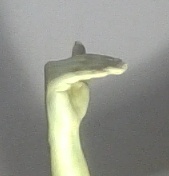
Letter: khaa